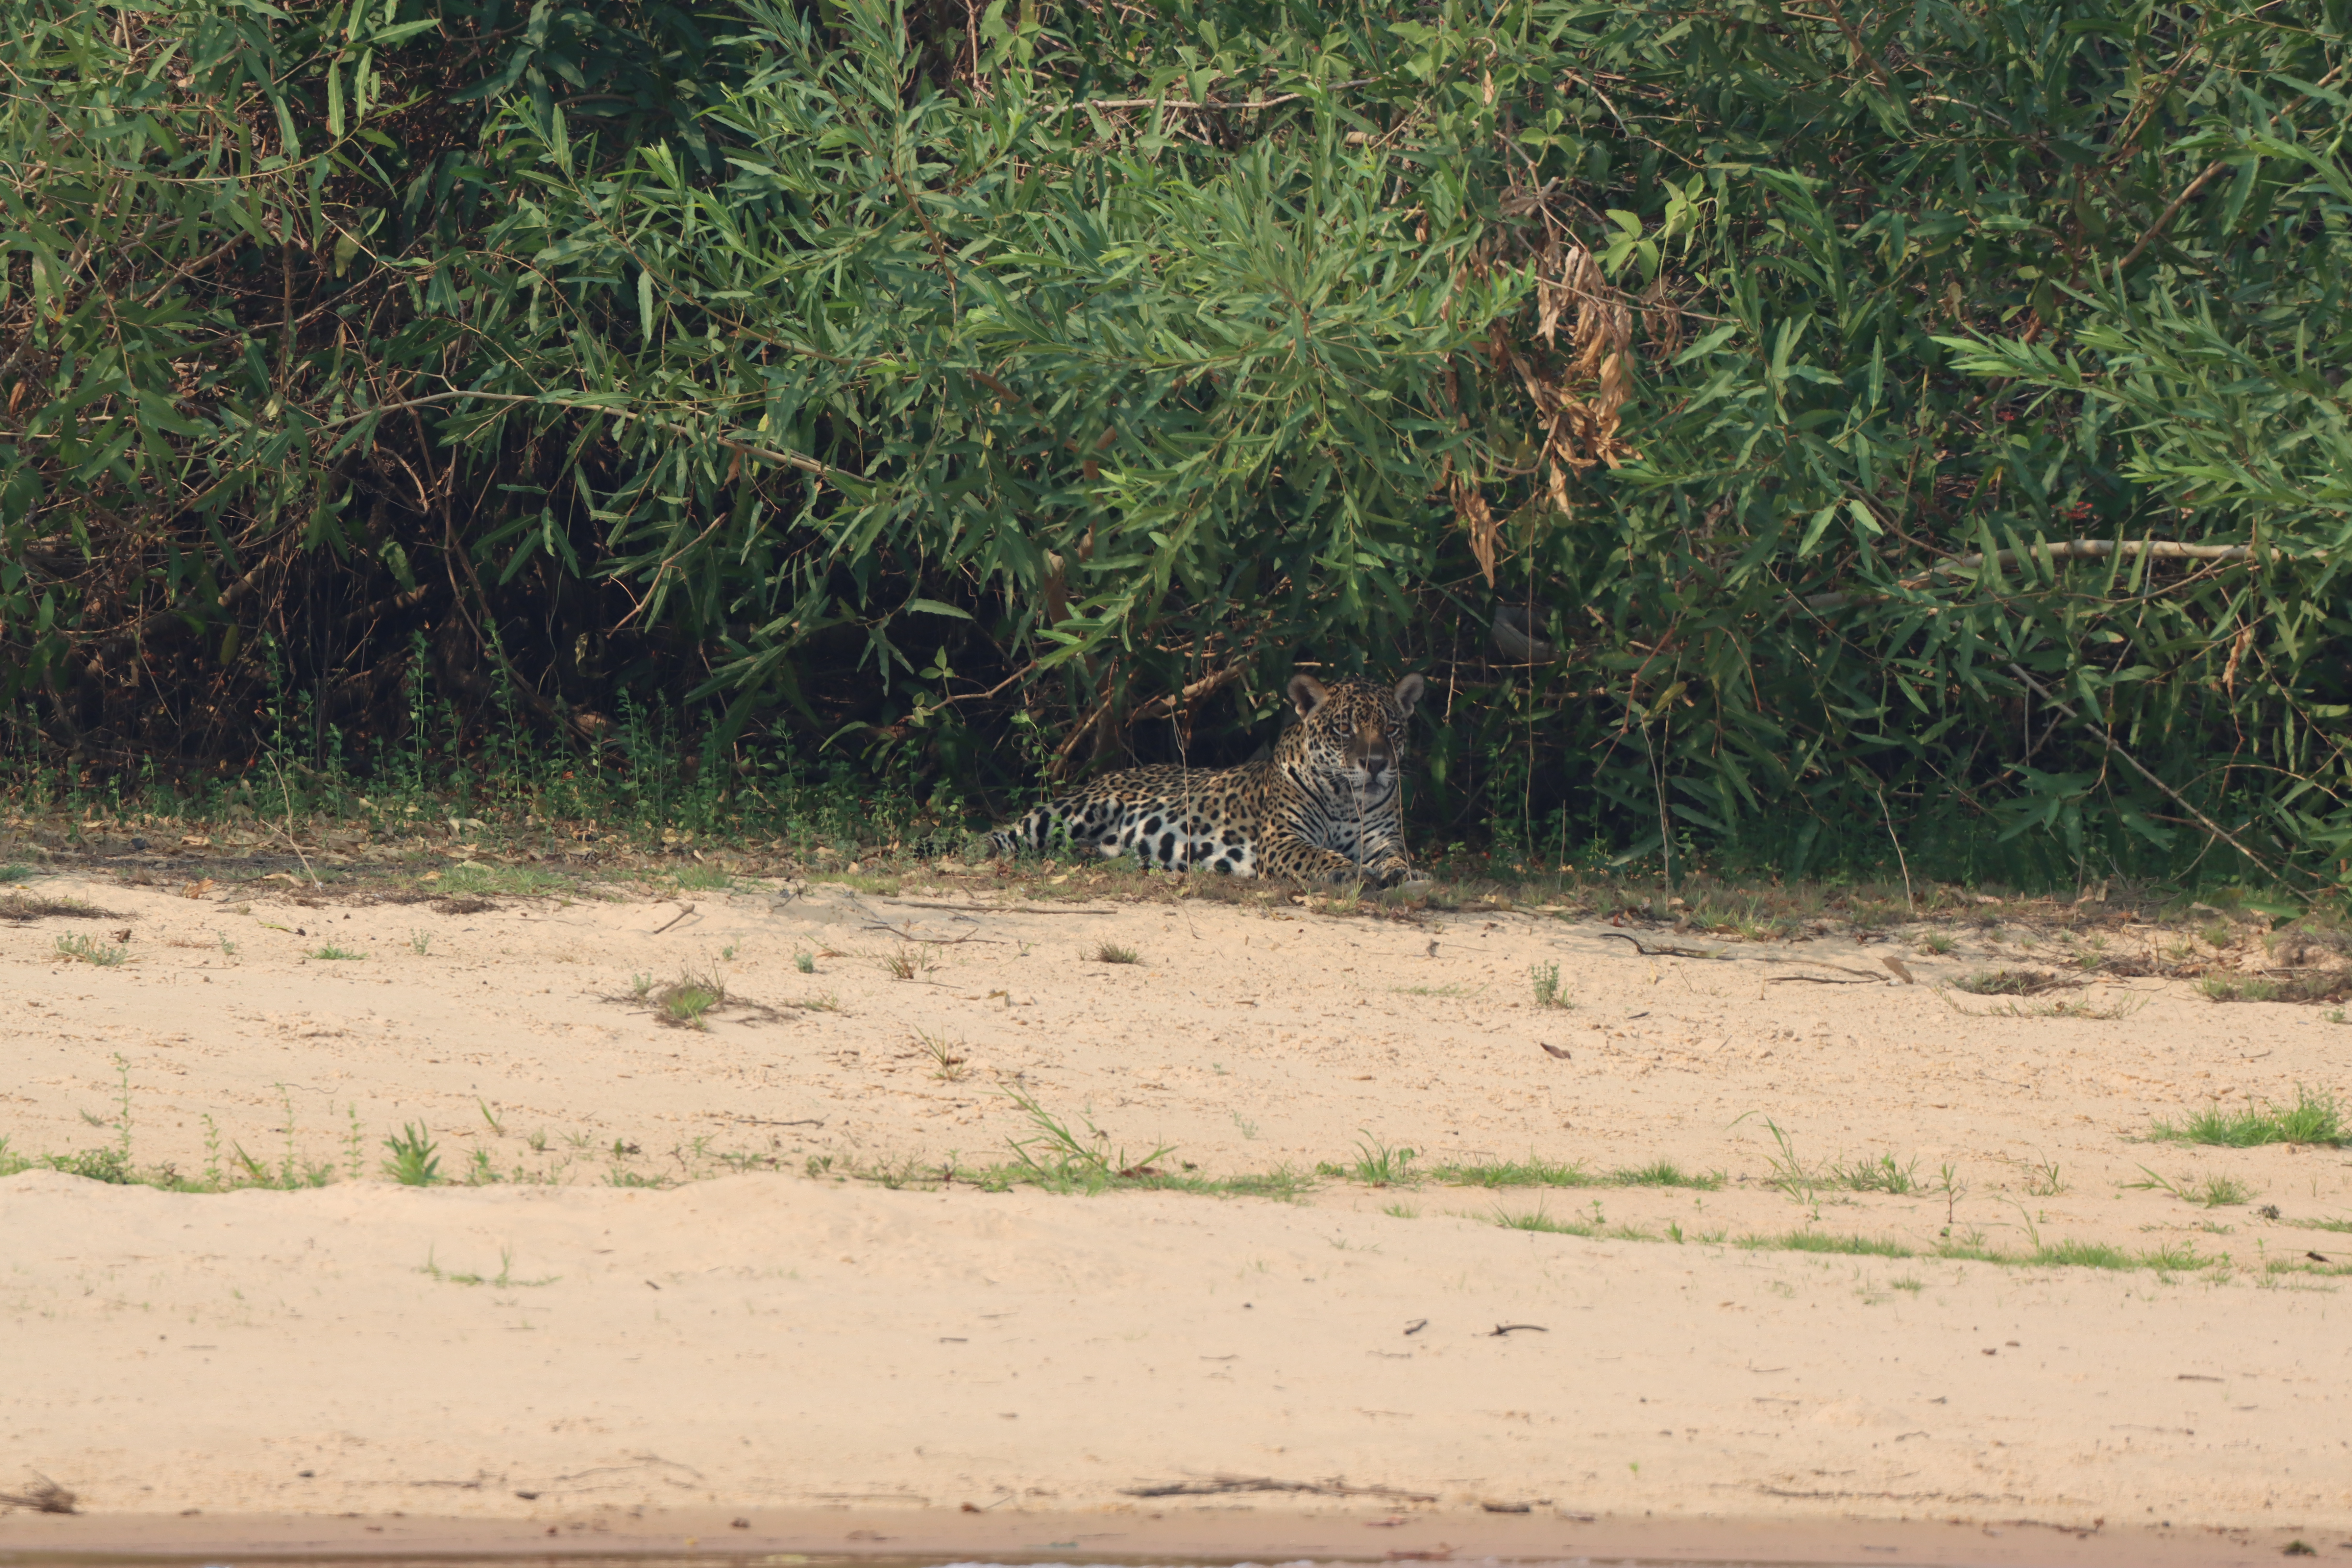
Jaguar: Oxum